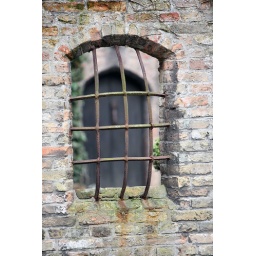
door in windows